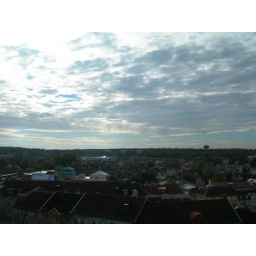
Looking out over the centre of Ronneby from in front of the old water tower